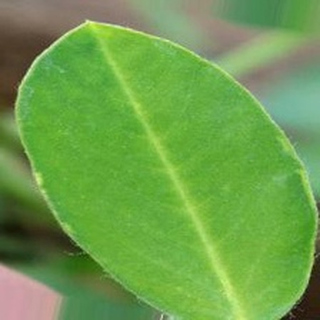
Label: healthy_groundnut